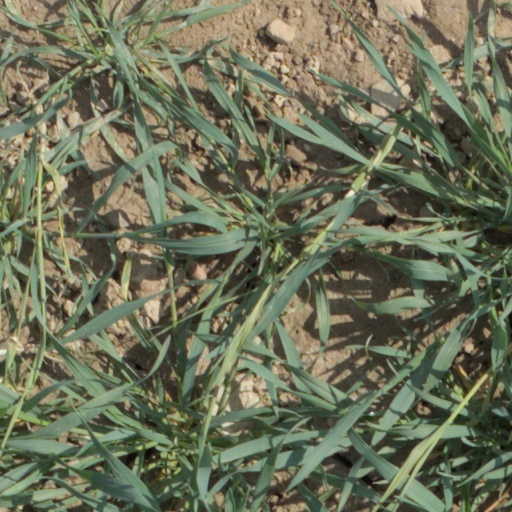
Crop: wheat